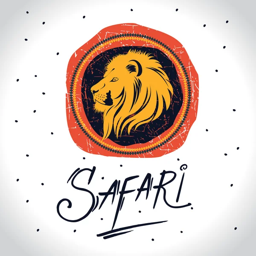
logo with the lion --